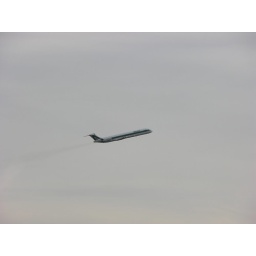
Al Italia plane in the sky